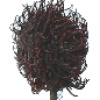
Label: Rambutan 1